Naumburg (Saale) Ost station

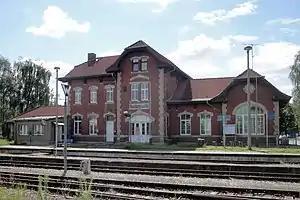
2012

Naumburg (Saale) Ost station is a railway station in the eastern part in the town of Naumburg, located in the Burgenlandkreis district in Saxony-Anhalt, Germany.